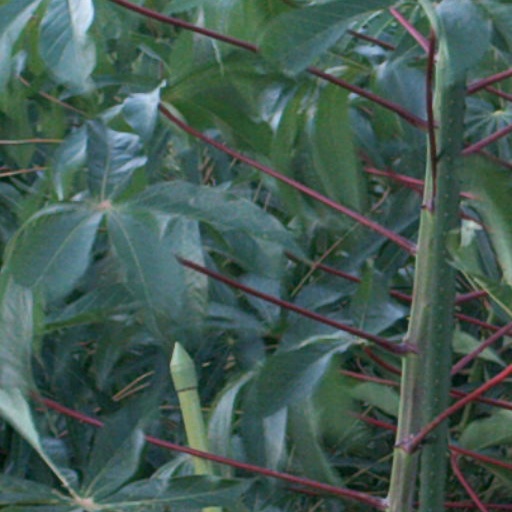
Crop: cassava